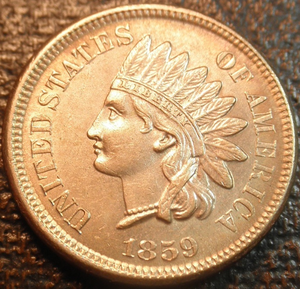
James Barton Longacre, né le 11 août 1794 dans le Comté de Delaware et mort le 1ᵉʳ janvier 1869 à Philadelphie, est un peintre, graveur un médailleur américain.